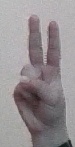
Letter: taa